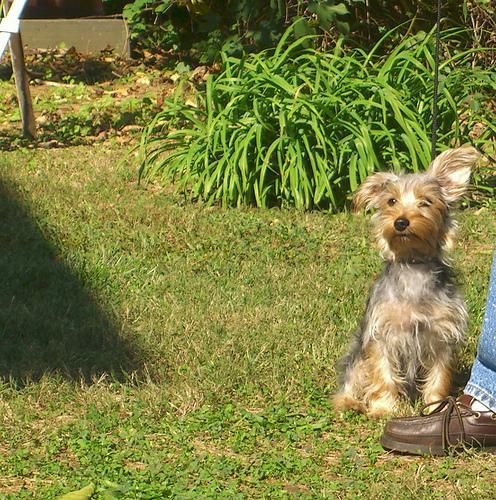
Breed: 231-n000081-silky_terrier